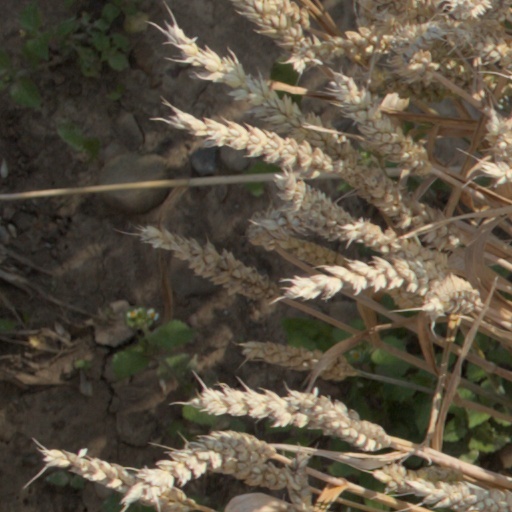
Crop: wheat